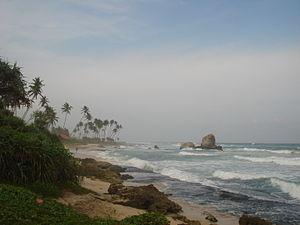
Koggala est un village côtier du Sri Lanka, situé au bord d'un lagon de l'océan Indien, dans le district de Galle et la Province du Sud. Koggala possède un aéroport qui dessert notamment la ville de Galle, distante d'environ 14 km.